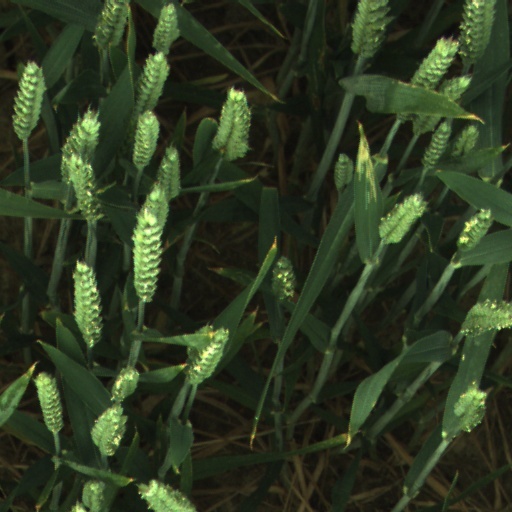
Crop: wheat